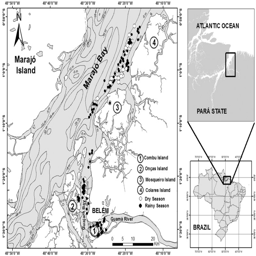
map of the study area showing the collecting points in the dry and rainy seasons